Answer in natural language. Estimate the real world distances between objects in the image. Which object is closer to blue velvet threeseater sofa, Doorway or Window? Choose between the following options: Doorway or Window
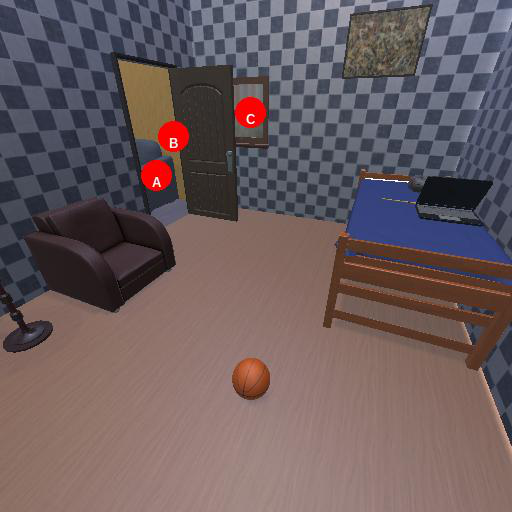
<answer>Doorway</answer>